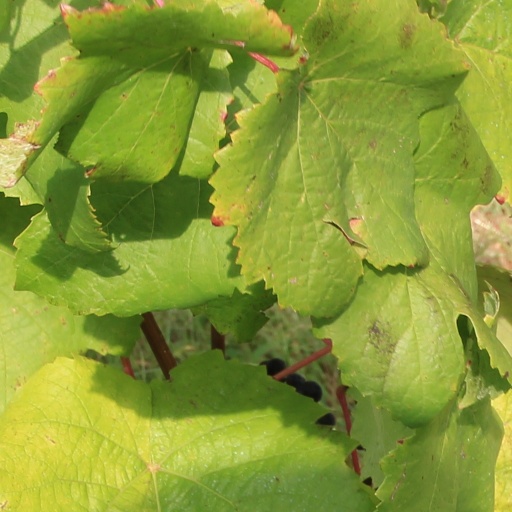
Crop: grape